Taiwanese indigenous peoples

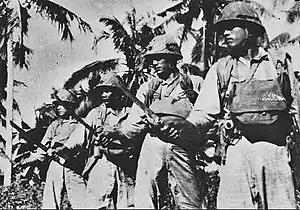

During the European period (1623–1662) soldiers and traders representing the Dutch East India Company maintained a colony in southwestern Taiwan (1624–1662) near present-day Tainan. This established an Asian base for triangular trade between the company, the Qing dynasty and Japan, with the hope of interrupting Portuguese and Spanish trading alliances with China. The Spanish also established a small colony in northern Taiwan (1626–1642) in present-day Keelung. However, Spanish influence wavered almost from the beginning, so that by the late 1630s they had already withdrawn most of their troops. After they were driven out of Taiwan by a combined Dutch and indigenous force in 1642, the Spanish "had little effect on Taiwan's history". Dutch influence was far more significant: expanding to the southwest and north of the island, they set up a tax system and established schools and churches in many villages.